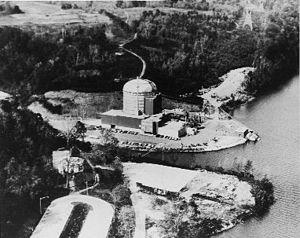
La centrale nucléaire de Peach Bottom est située au bord de la rivière Susquehanna à 90 km au sud de Harrisburg dans le district de Peach Bottom du comté de York en Pennsylvanie.